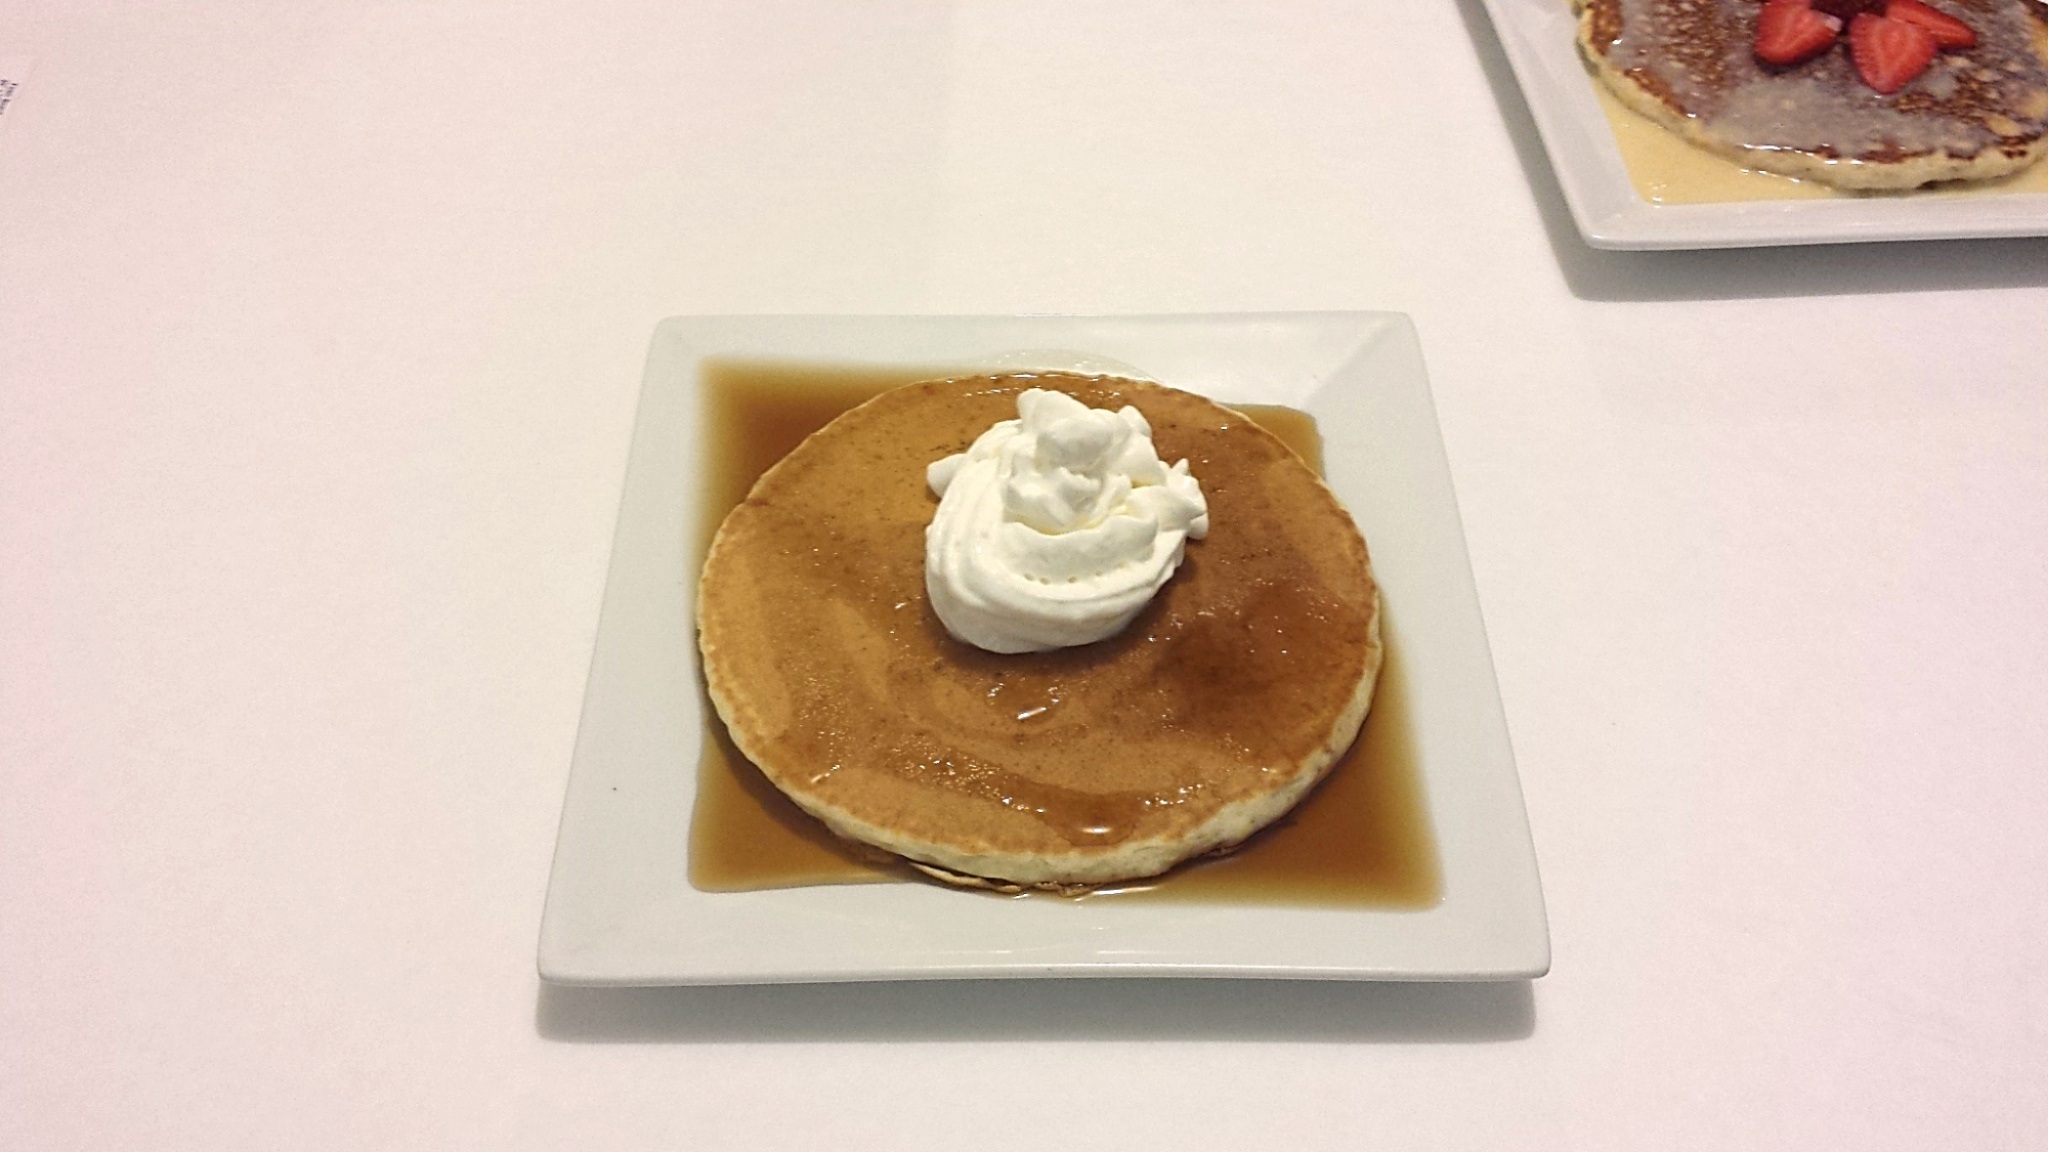
white, sweet, morning, honey, orange, dish, meal, food, blueberry, plate, fresh, stack, breakfast, milk, gourmet, healthy, snack, dessert, lunch, cuisine, cream, delicious, cake, homemade, syrup, slice, pastry, maple, strawberry, pancake, toast, baked, butter, fried, cooked, nutrition, tasty, eggs, traditional, appetizing, nutritious